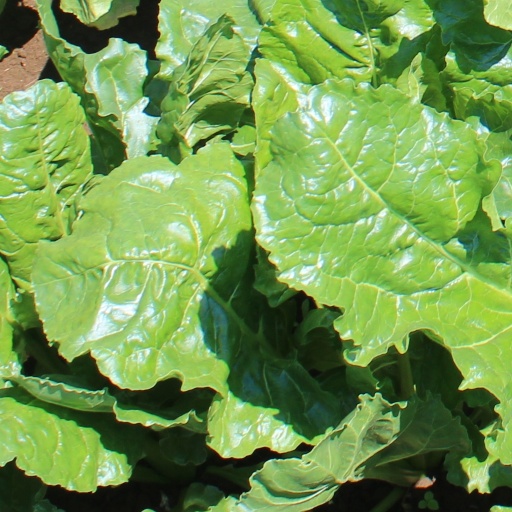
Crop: sugar beet